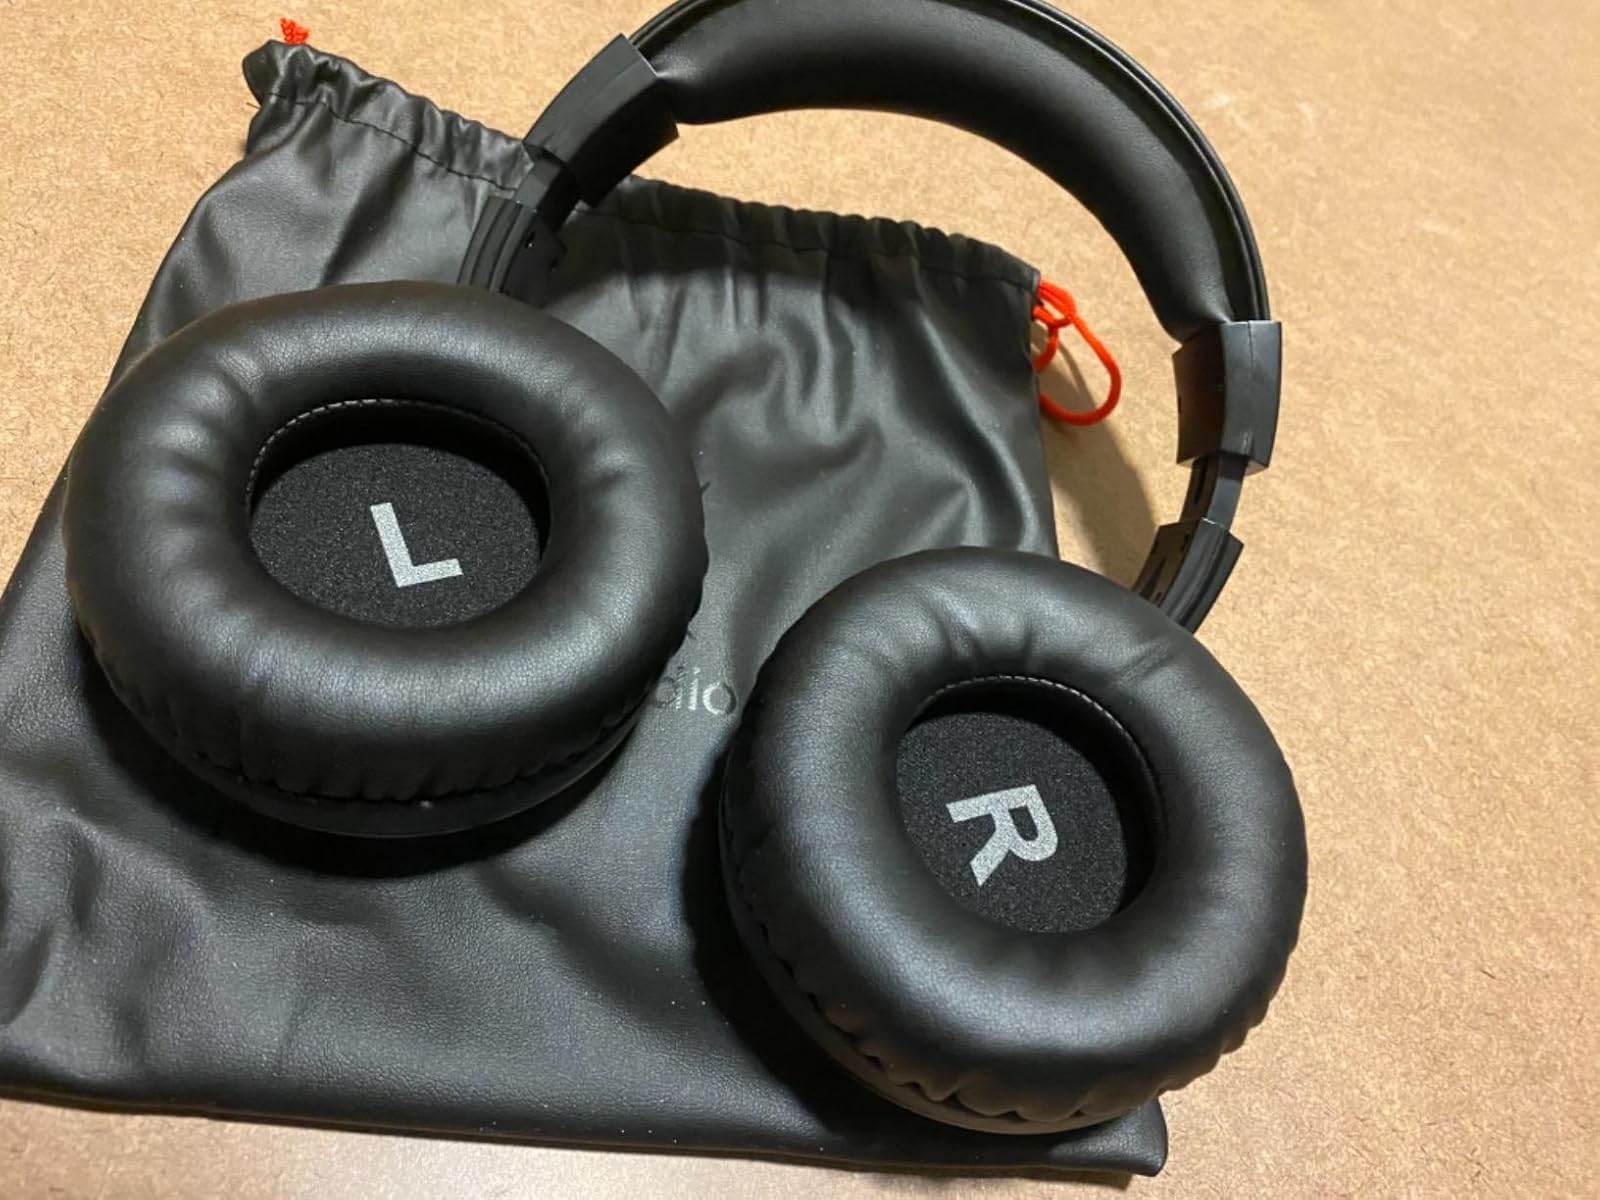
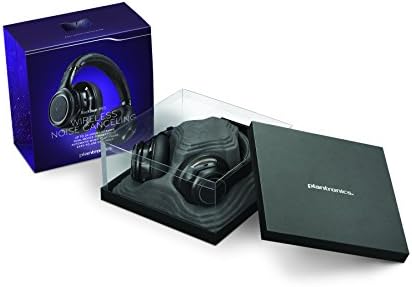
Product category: headphones
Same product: no